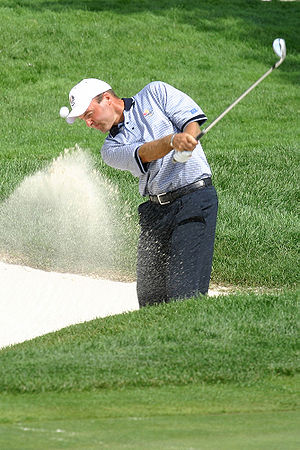
Thomas Levet
Thomas Levet
Thomas Levet er en fransk golfspiller der står noteret for elleve sejre gennem sin professionelle karriere. Hans bedste resultat i en Major-turnering er en 2. plads, som han opnåede ved British Open i 2002. Her var han meget tæt på sejren, men måtte efter omspil se sydafrikaneren Ernie Els løbe med sejren.